P. J. Wolfson

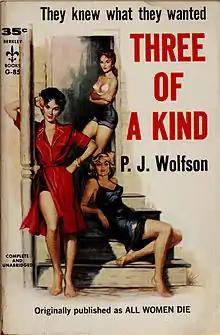
"Three of a Kind" by P. J. Wolfson, 1957

Pincus Jacob Wolfson (May 22, 1903 – April 16, 1979) was an American pharmacist, novelist, screenwriter, film producer, and film director.